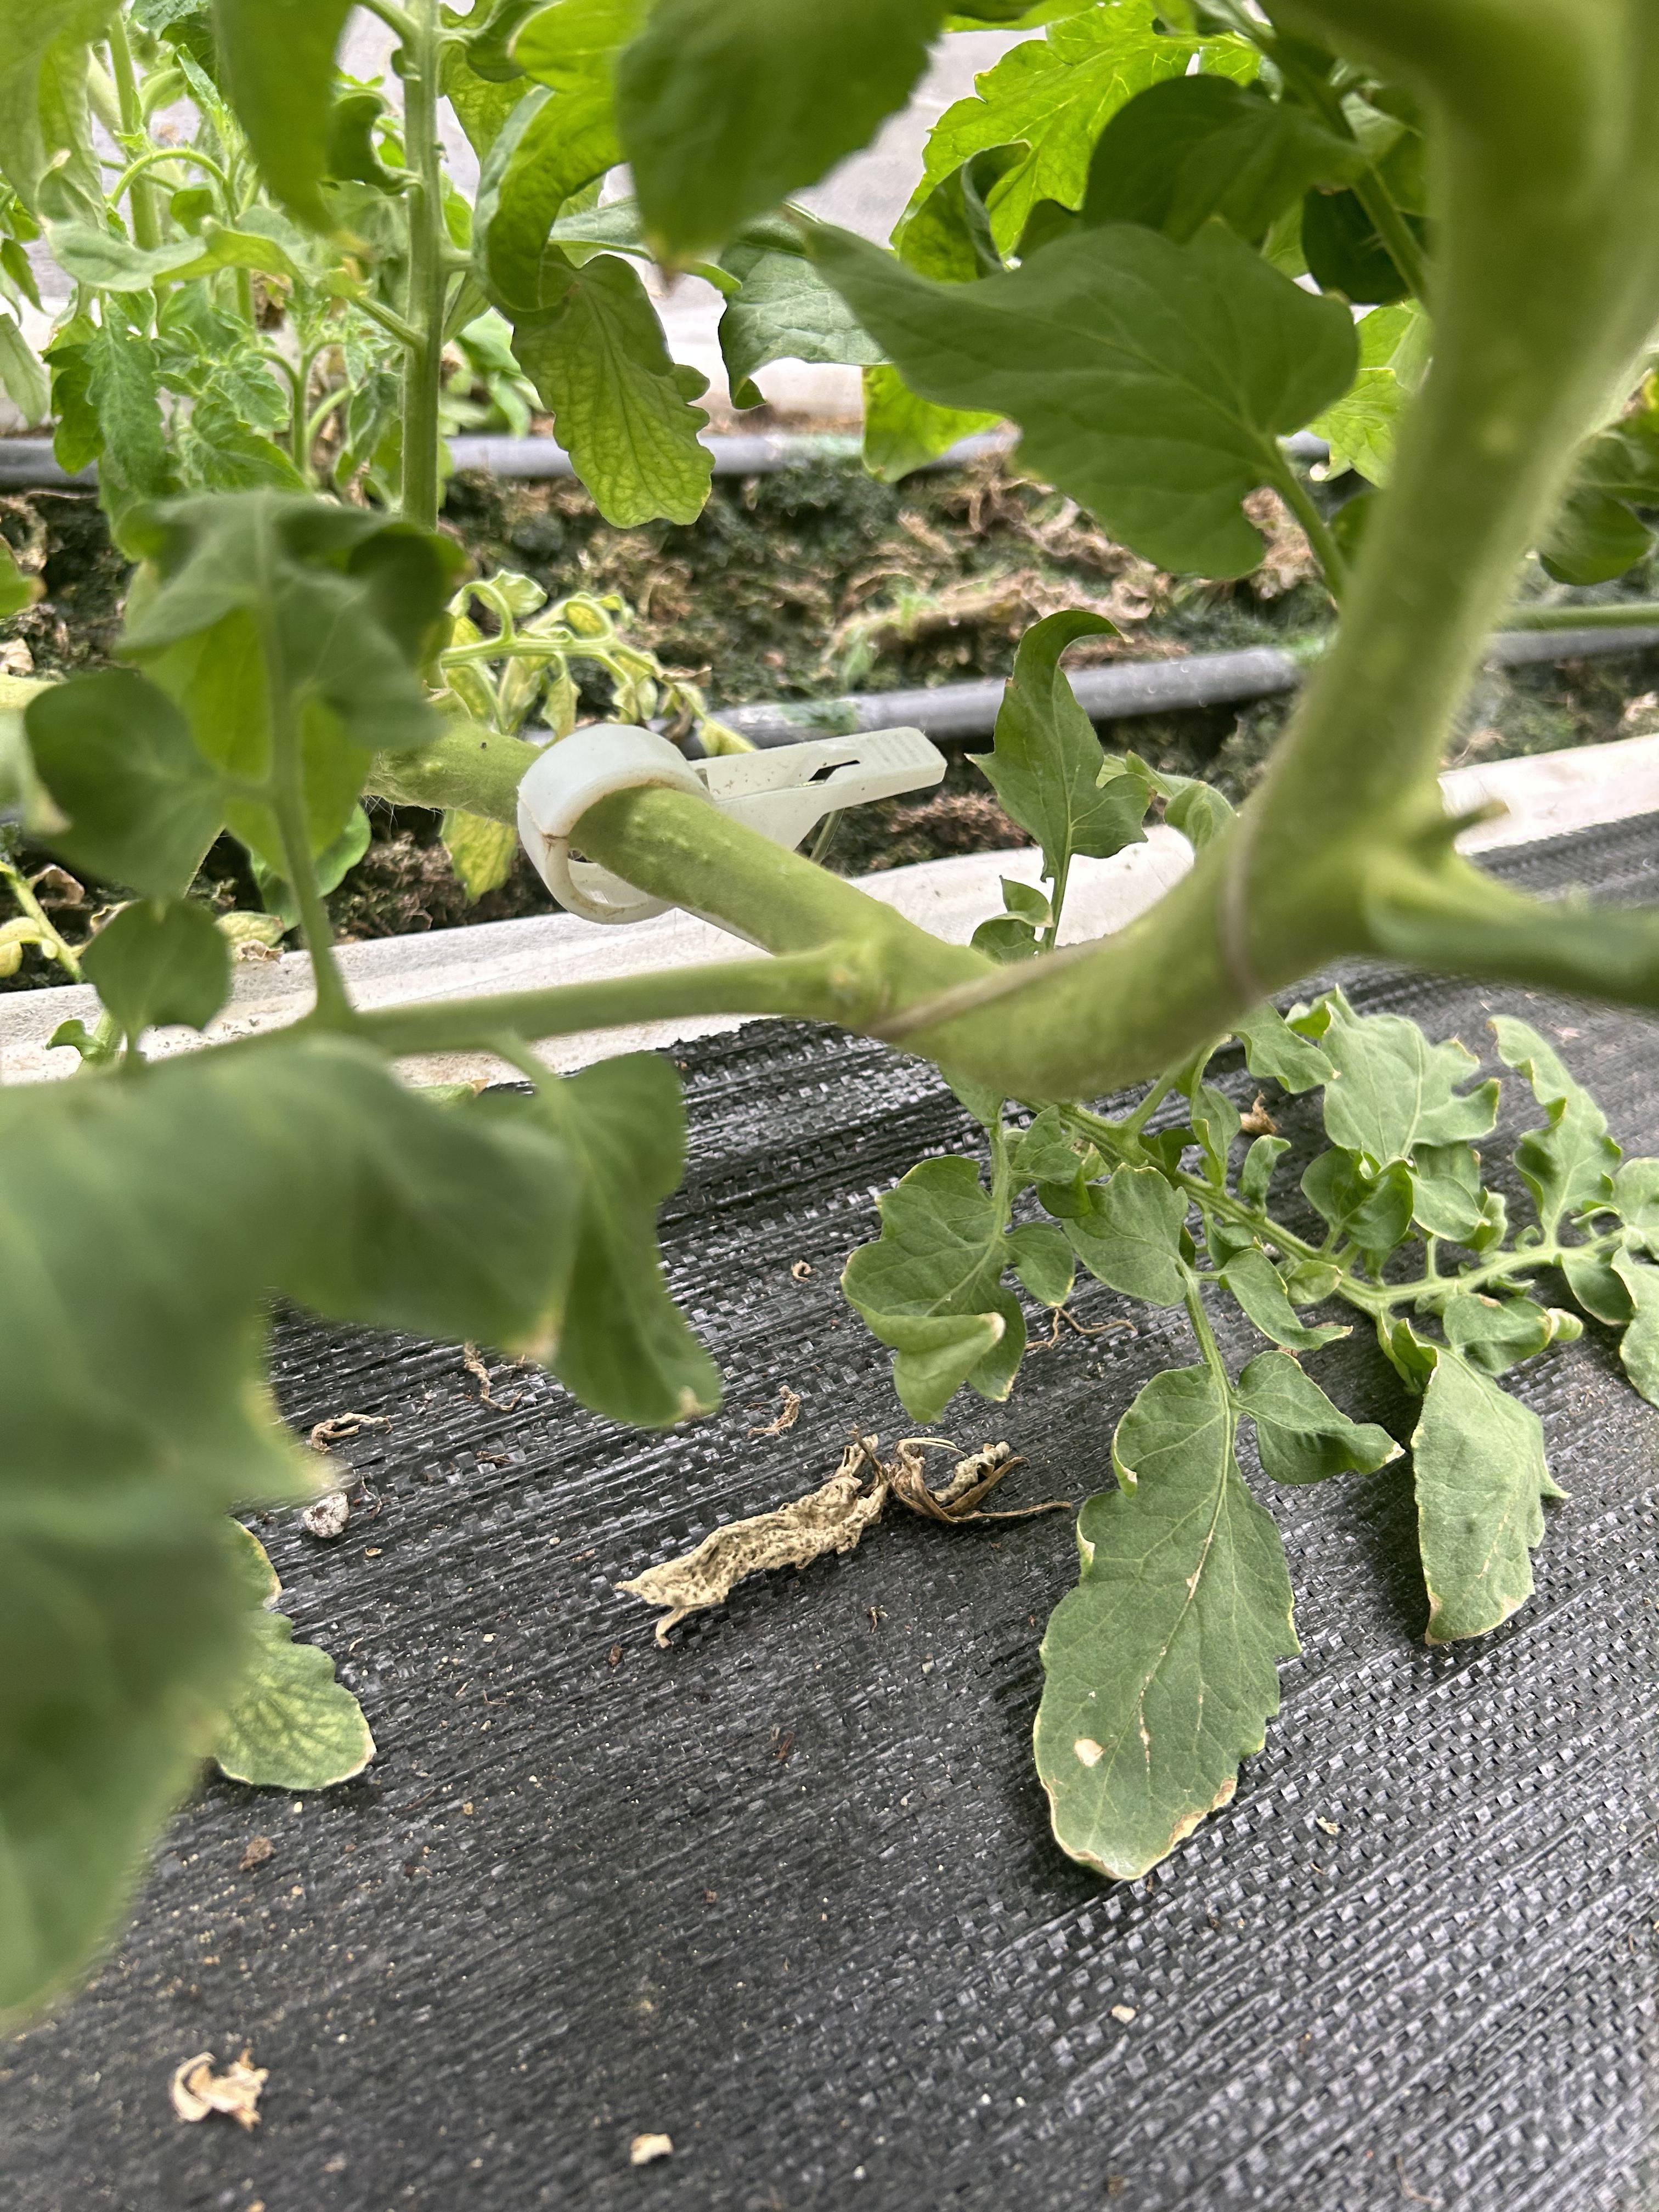
Disease: Wilt